Adamit

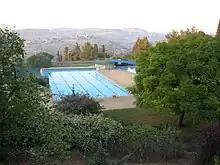
Kibbutz swimming pool

The kibbutz is situated on a hill, offering a panoramic view of the Galilee. On one side lies the Nahal Betzet nature reserve, and to the north, Nahal Namer. The region receives 750 millimeters of rainfall per annum, which is relatively high for Israel.